Mexicana de Aviación (1921–2010)

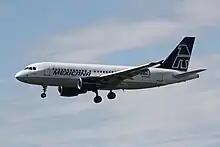
A Mexicana Airbus A319-100 landing at Vancouver International Airport (2008).

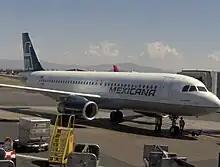
A Mexicana Airbus A320-200 at Mexico City International Airport (2006).

Mexicana was Mexico's first airline, and North America's oldest airline and the world's fourth oldest airline operating under the same name, after the Netherlands's KLM, Colombia's Avianca, and Australia's Qantas. In addition to domestic services, Mexicana operated flights to various international destinations in North America, Central America, the Caribbean, South America and Europe. Their primary hub was Mexico City International Airport, with secondary hubs at Cancún International Airport, and Guadalajara International Airport.